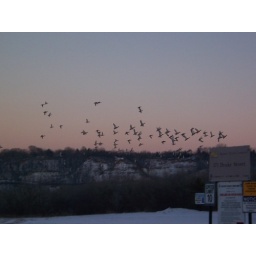
A flock of ducks flying over Drake Street near the river bluffs in St. Paul, Minnesota.